Custom Denning

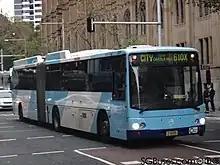
A CB50 bodied Volvo B10MA operated by Hillsbus

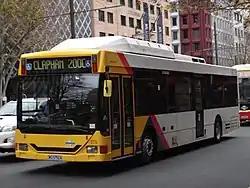
An ABM CB62A with the modified front.

In 1962, control of CCMC passed from Hillsdon to Violet. At some point, the business was renamed Custom Coaches Manufacturing Company, upon the suggestion of Kathleen Metcalfe, sister-in-law of Violet and niece of Hillsdon and wife of Ray Metcalfe, another employee, in order to maintain the CCMC initials. In May 1981, the Smithfield Bus & Coach Works business was purchased from the Bosnjak family. Custom Coaches concentrated on bodying buses for the private sector. In 1967, CCMC entered into an agreement with Melbourne bodybuilder WA Newnham & Sons for CCMC to provide frames and other components."Industry News" "Australian Bus Panorama" March 1989 issue 4/5 page 9 CCMC also supplied components to Brisbane bodybuilder Watt Brothers in the 1960s and Perth's Howard Porter in the 1970s.